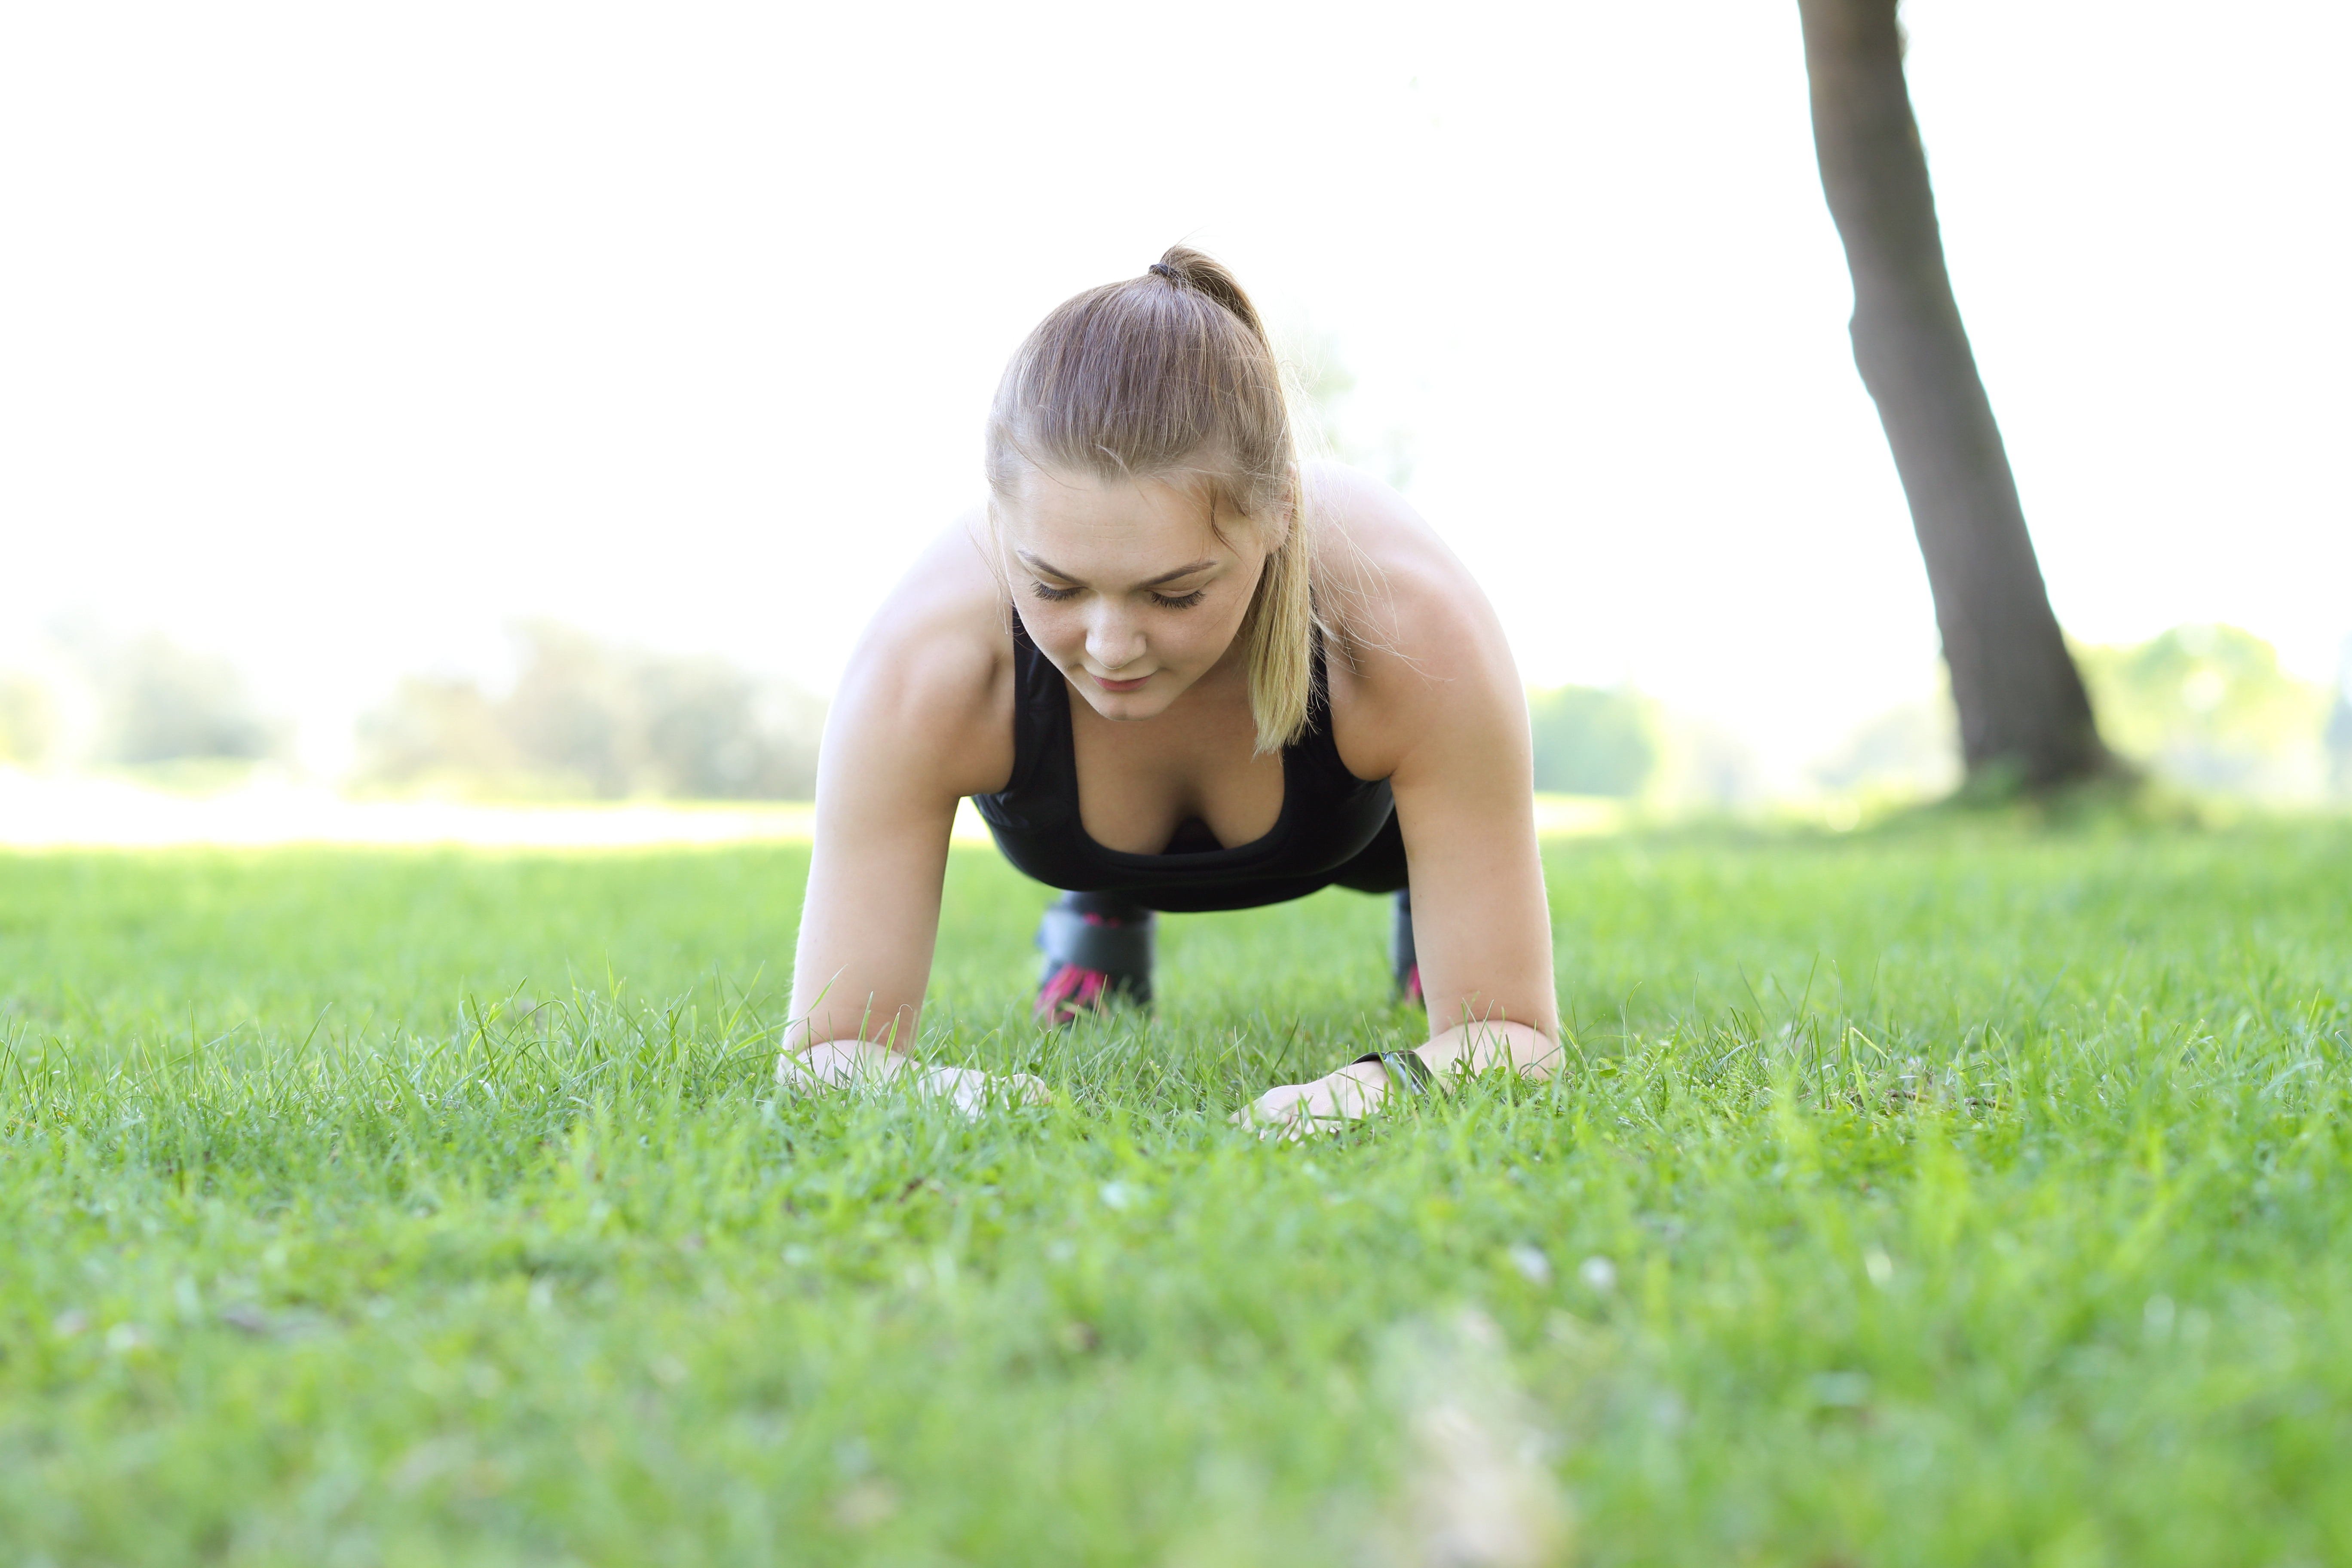
active, beautiful, beauty, body, bodyweight, caucasian, day, daytime, exercise, fashion, female, fit, fitness, girl, grass, gymnastics, happy, health, healthy, leisure, lifestyle, nature, outdoor, outside, park, people, smiling, sport, sportswear, summer, training, woman, workout, yoga, young, calisthenics, dedication, clothes, fresh air, stretch, planking, People in nature, lawn, press up, arm, grass family, water, physical fitness, meadow, joint, leg, plant, fun, stretching, photography, sunlight, grassland, sitting, flooring, knee